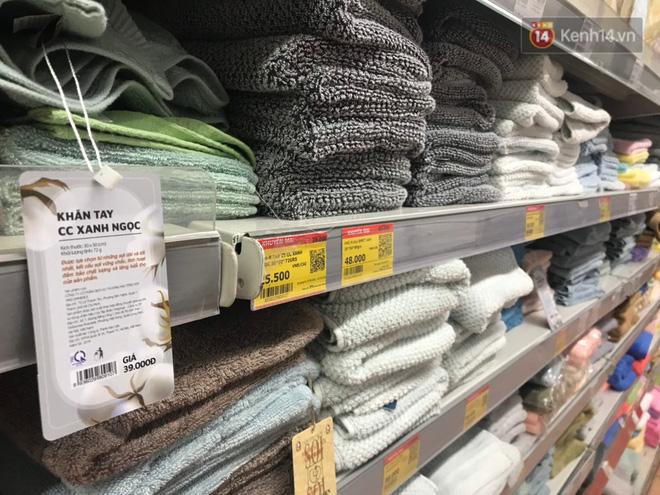
có những chiếc khăn được trưng bày trên kệ hàng